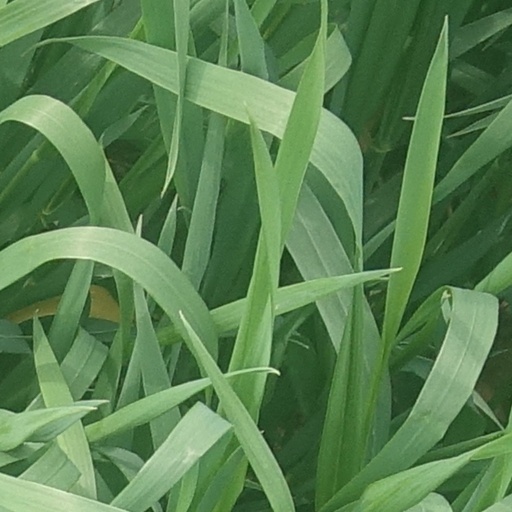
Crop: wheat